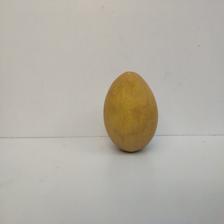
Size: Large